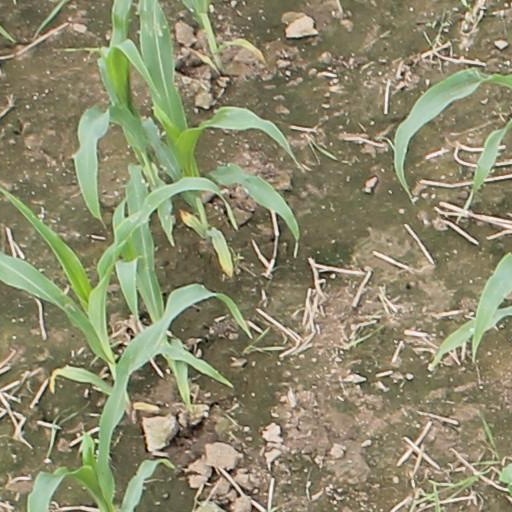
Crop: maize; corn